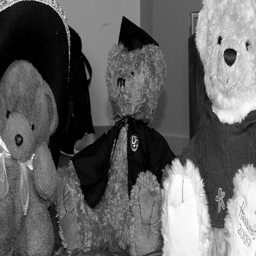
A group of three stuffed teddy bears sitting next to each other.
Three stuffed animals sitting next to each other.
There are three teddy bears sitting next to each other.
Three stuffed bears one is wearing a cape and a hat.
The teddy bears are lined up together in the room.